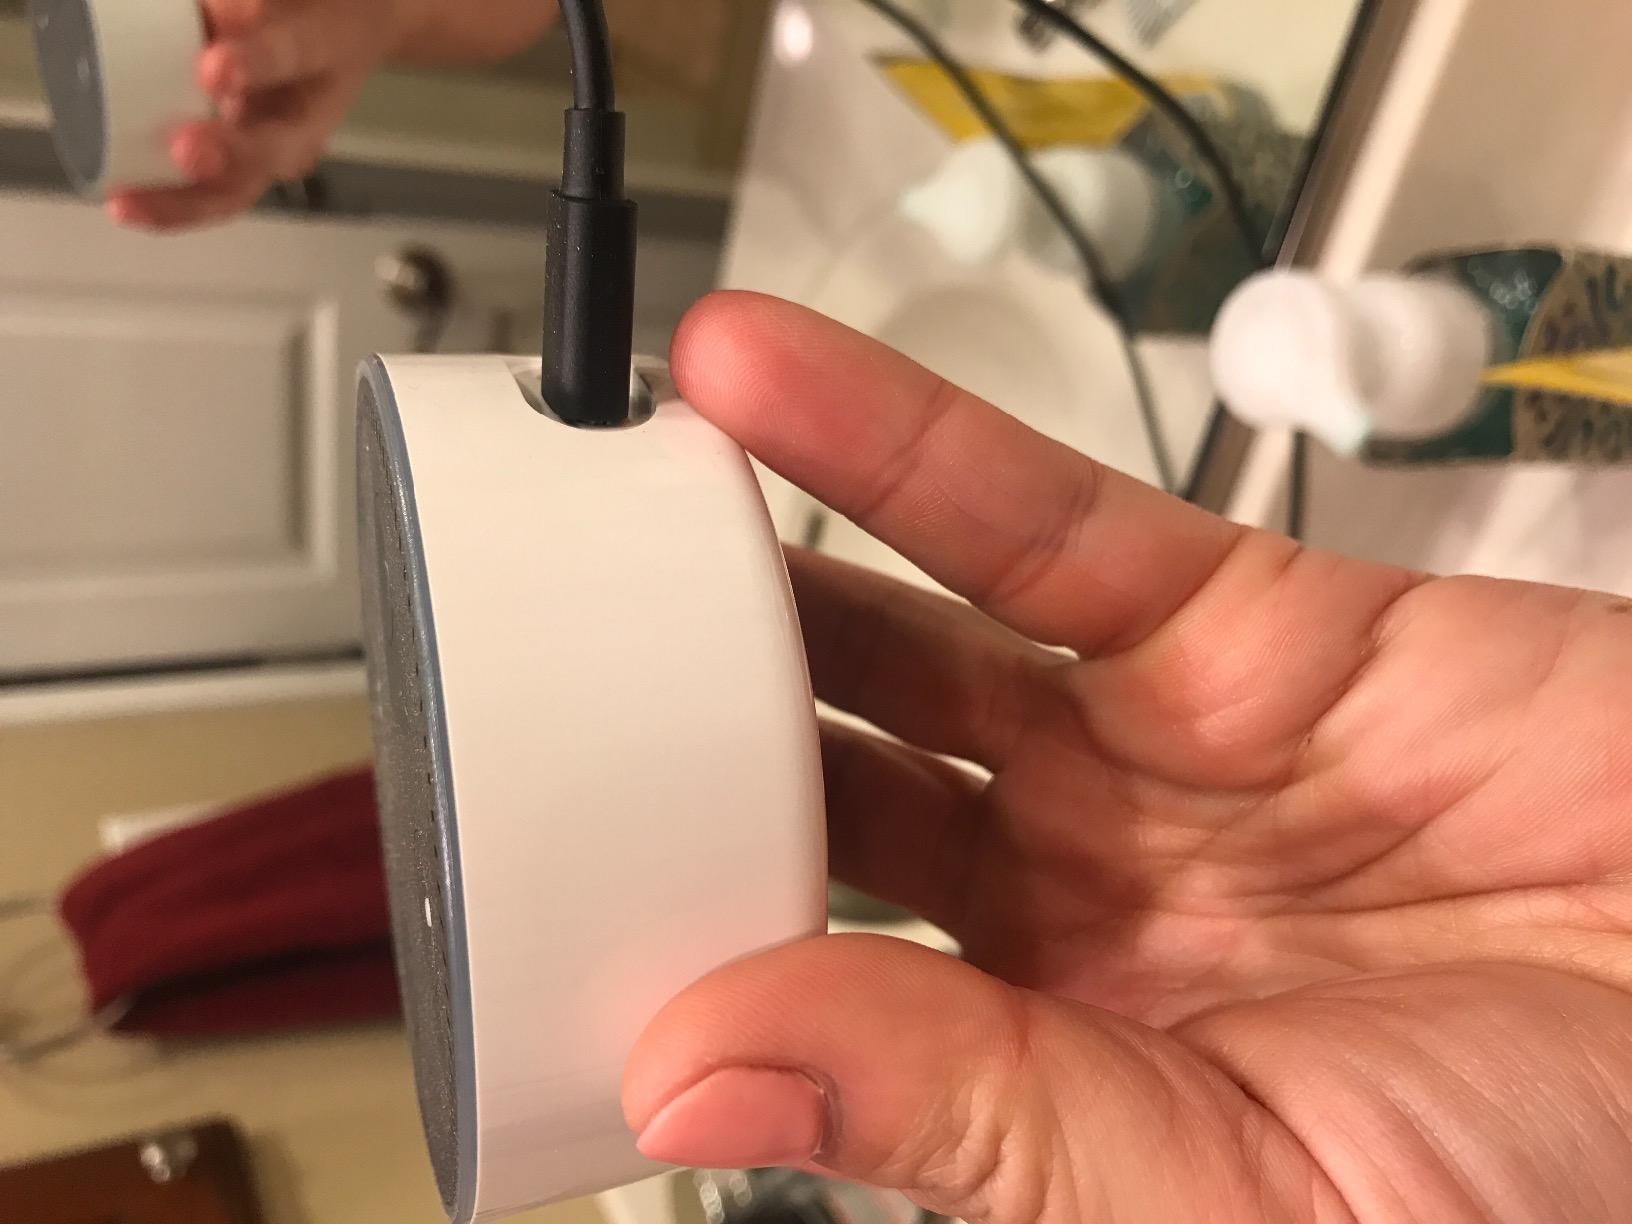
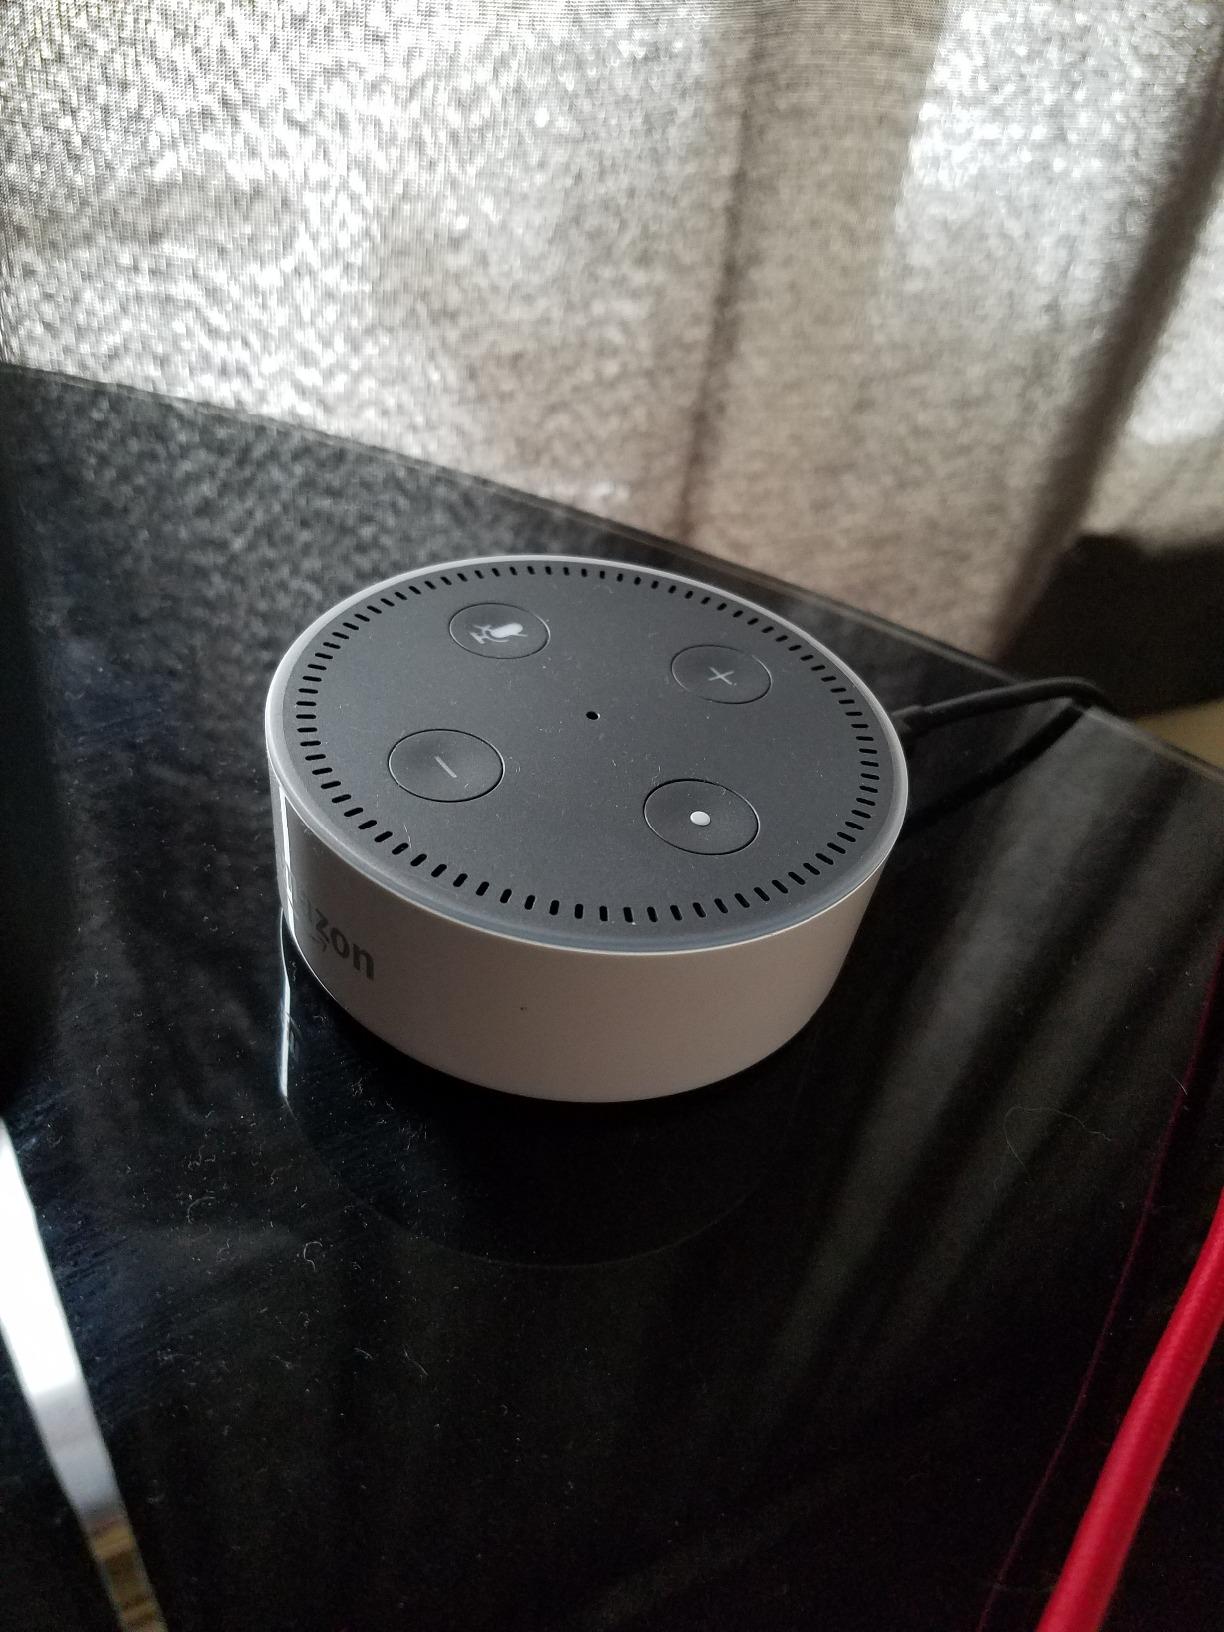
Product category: speaker
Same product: yes